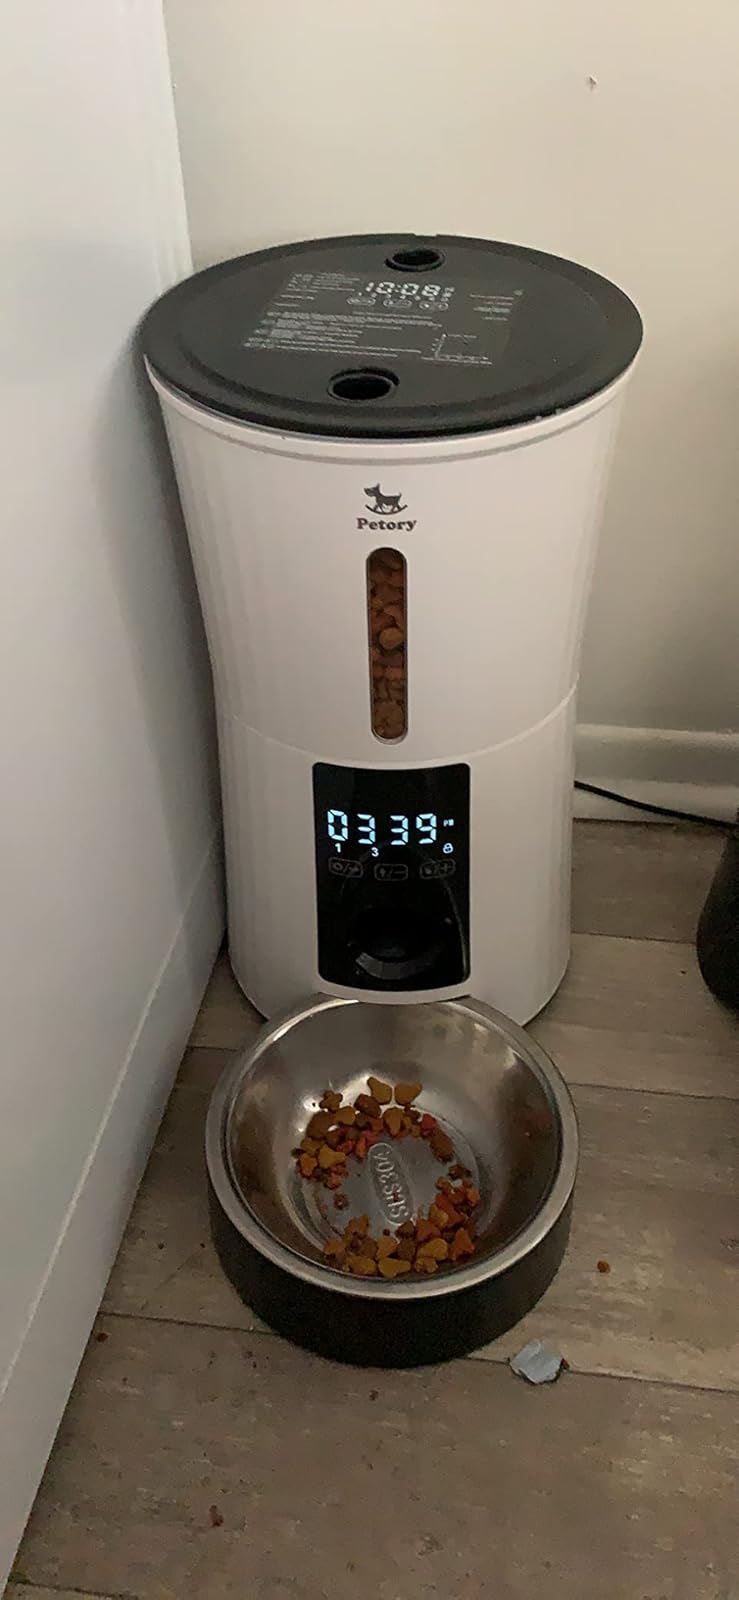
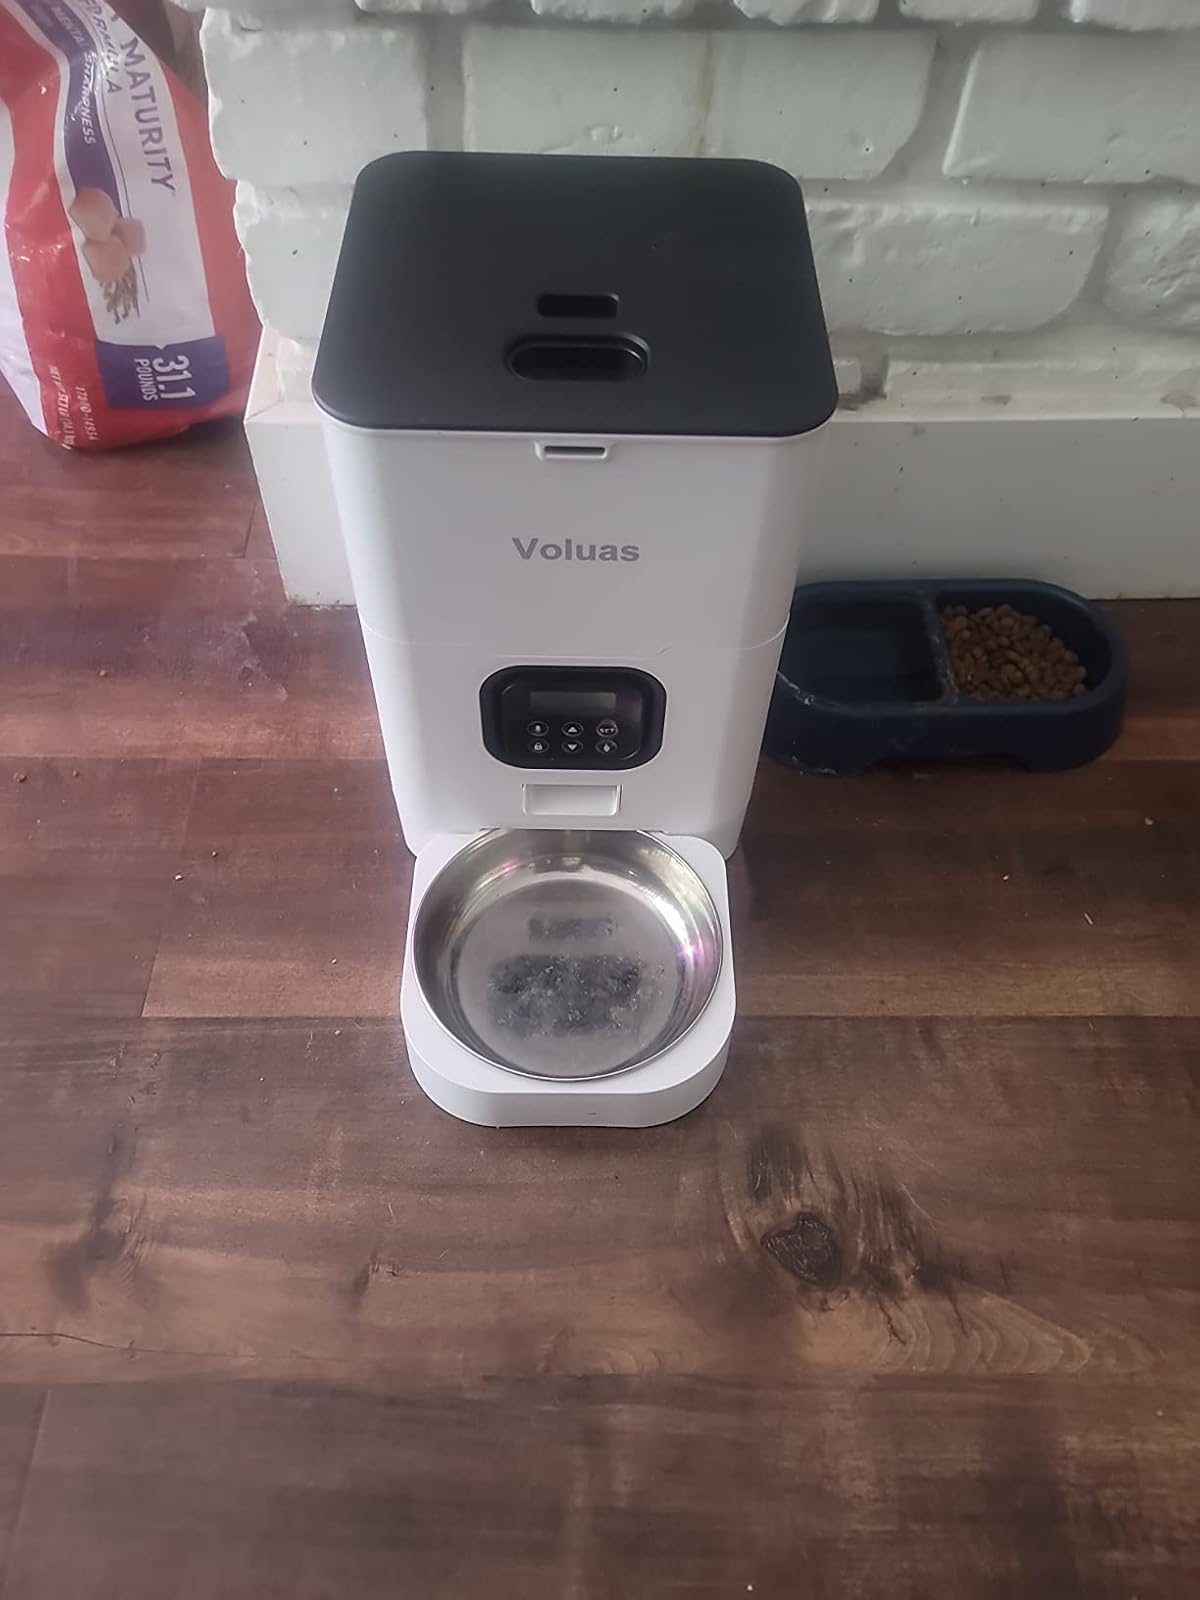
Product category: items_feeder
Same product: no